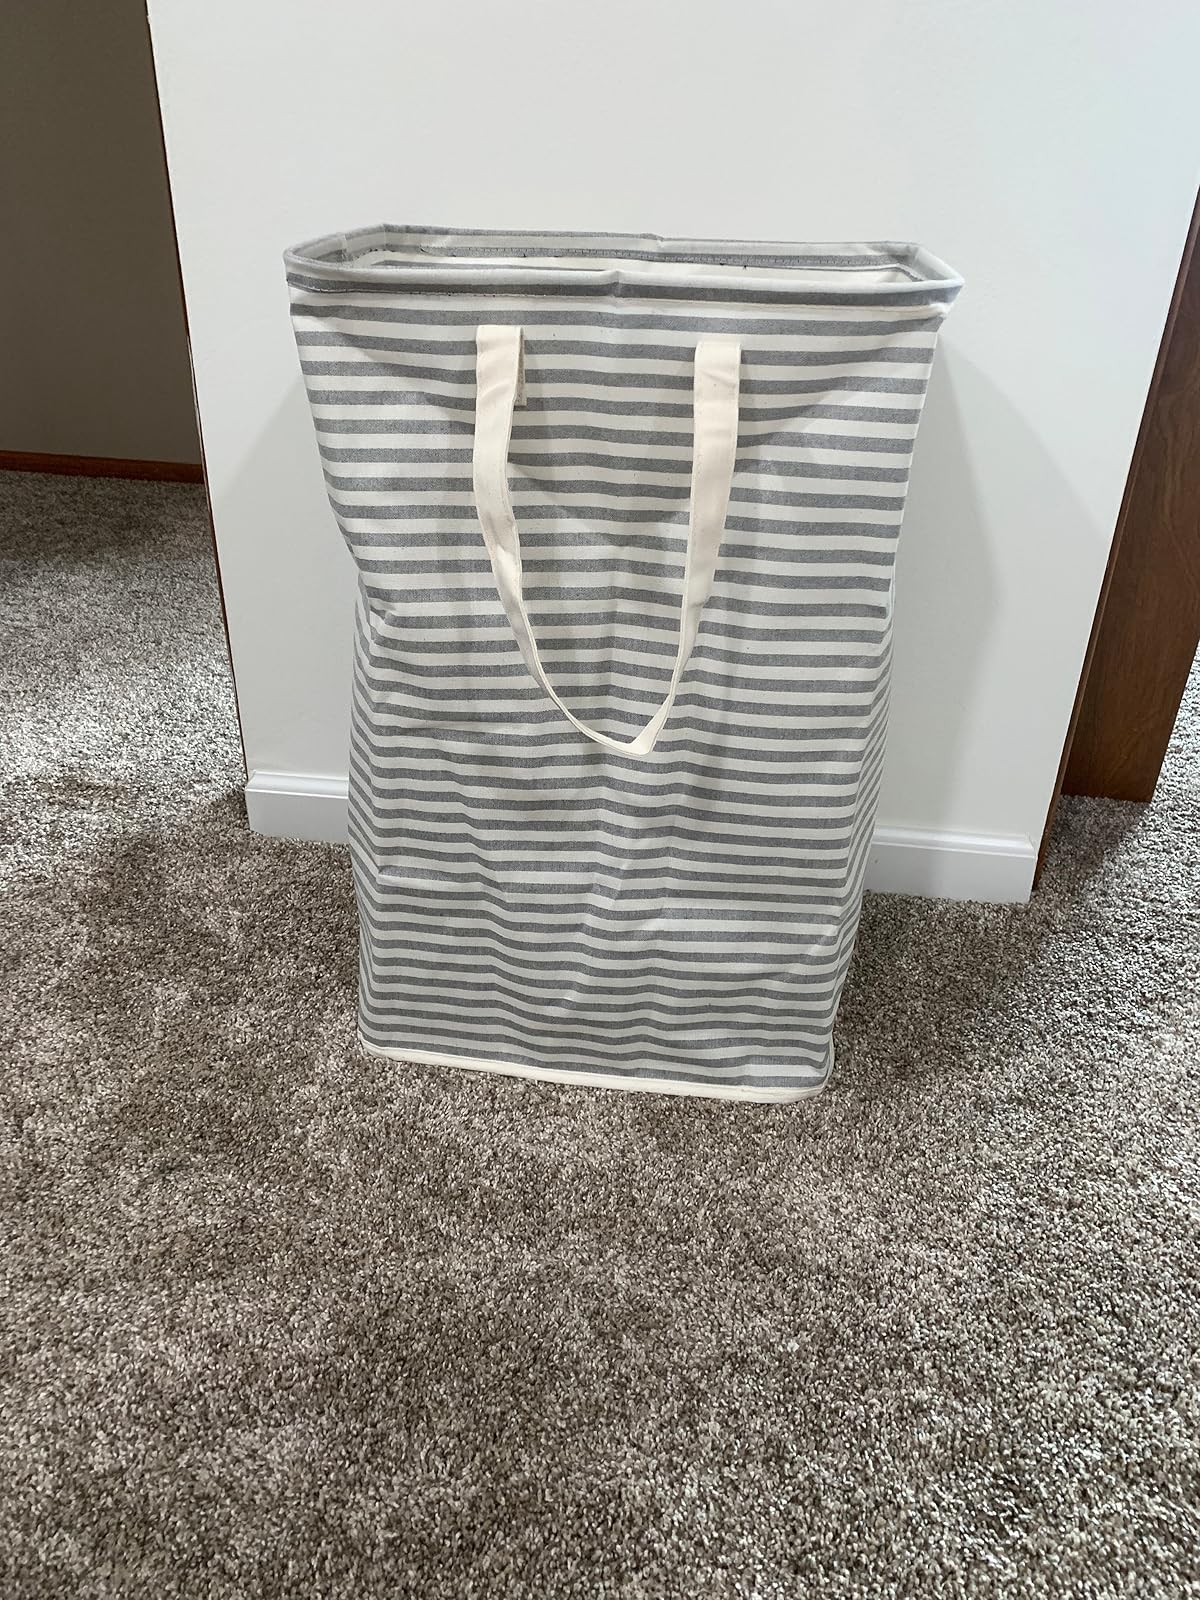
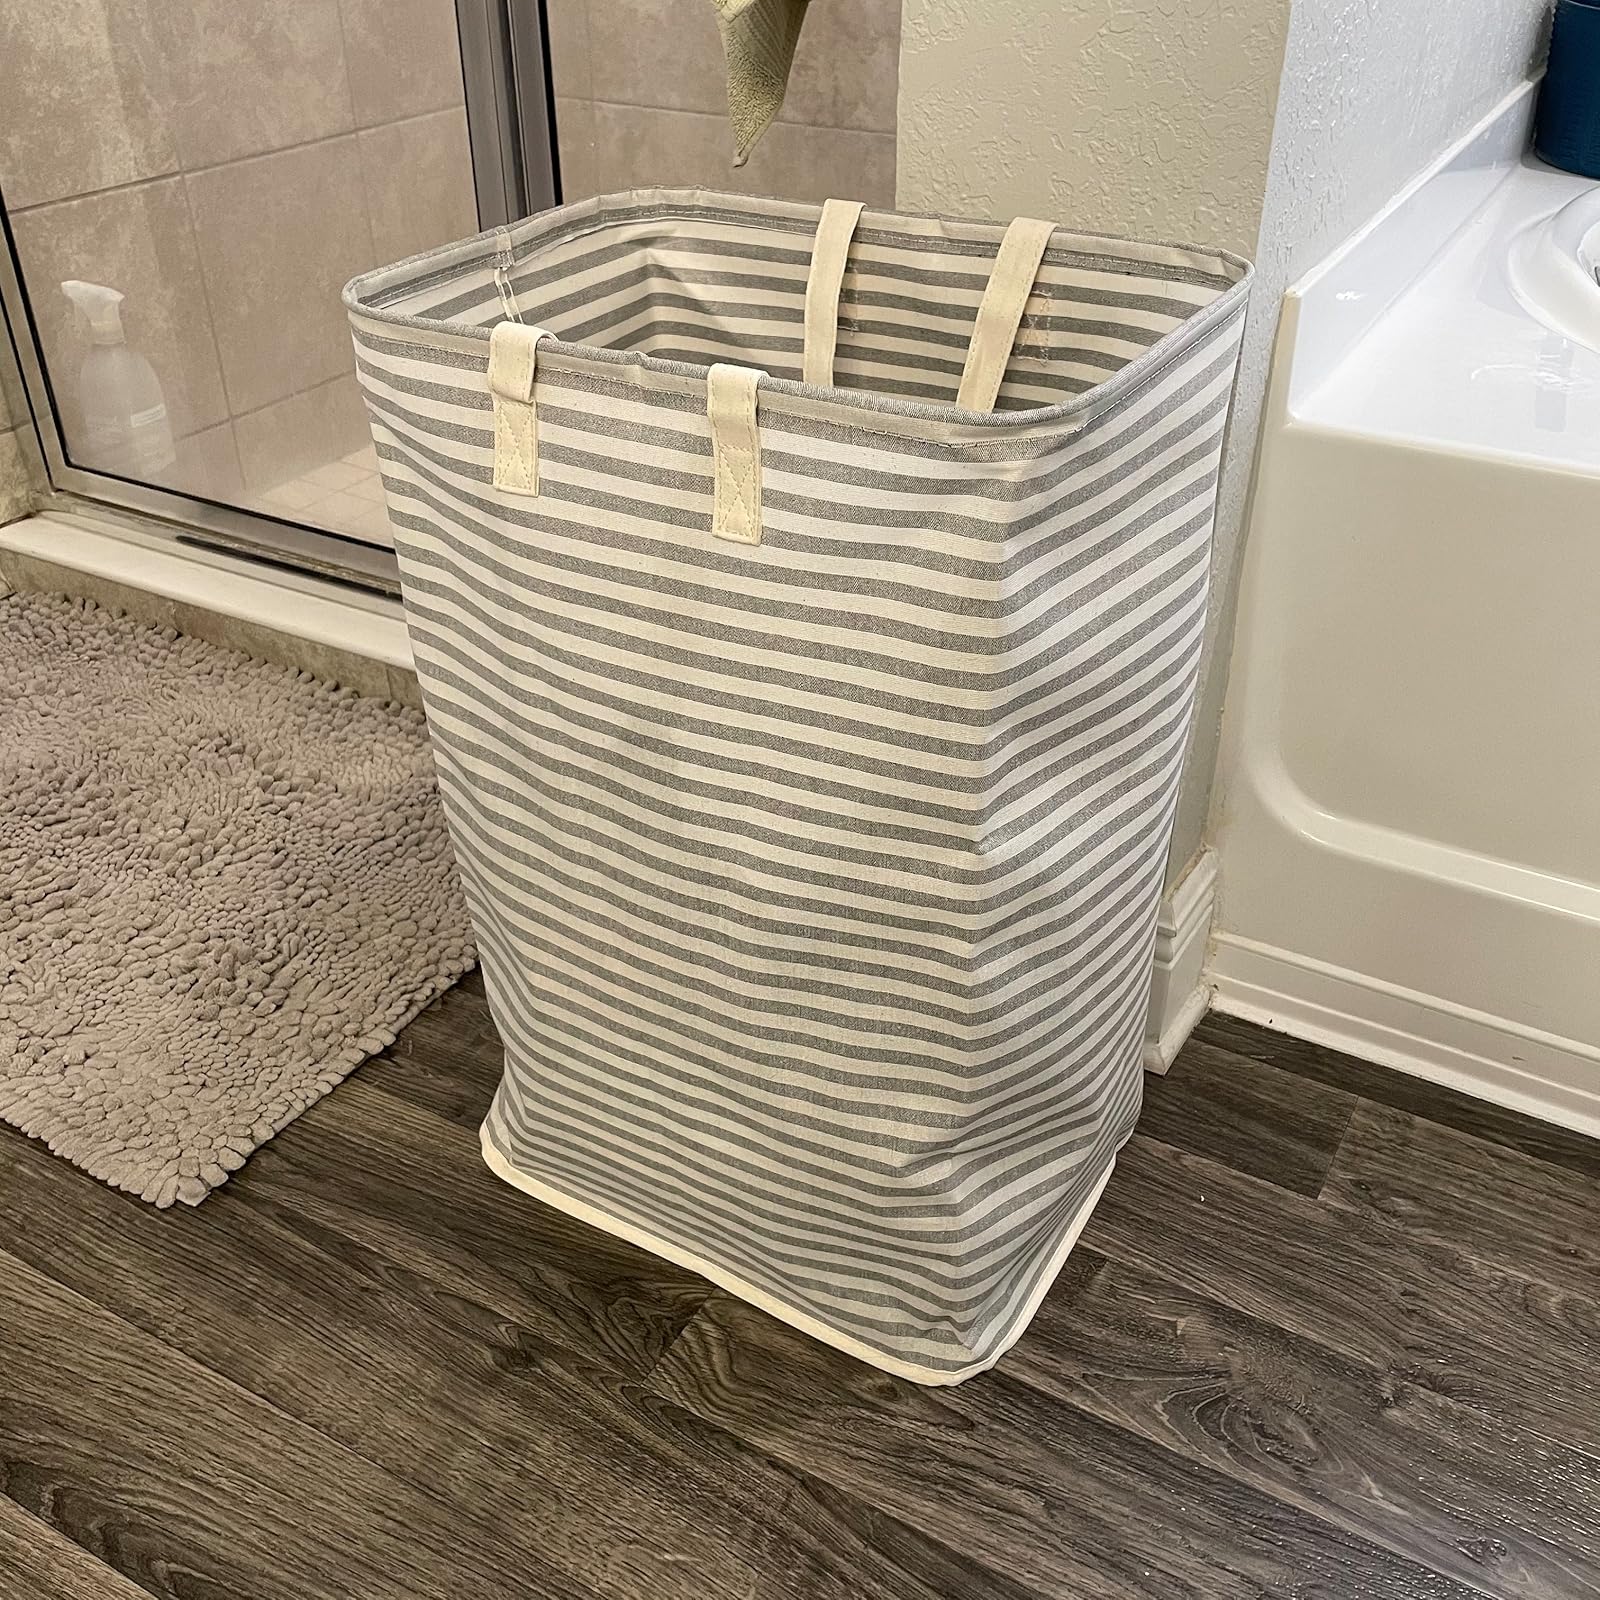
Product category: items_hamper
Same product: yes